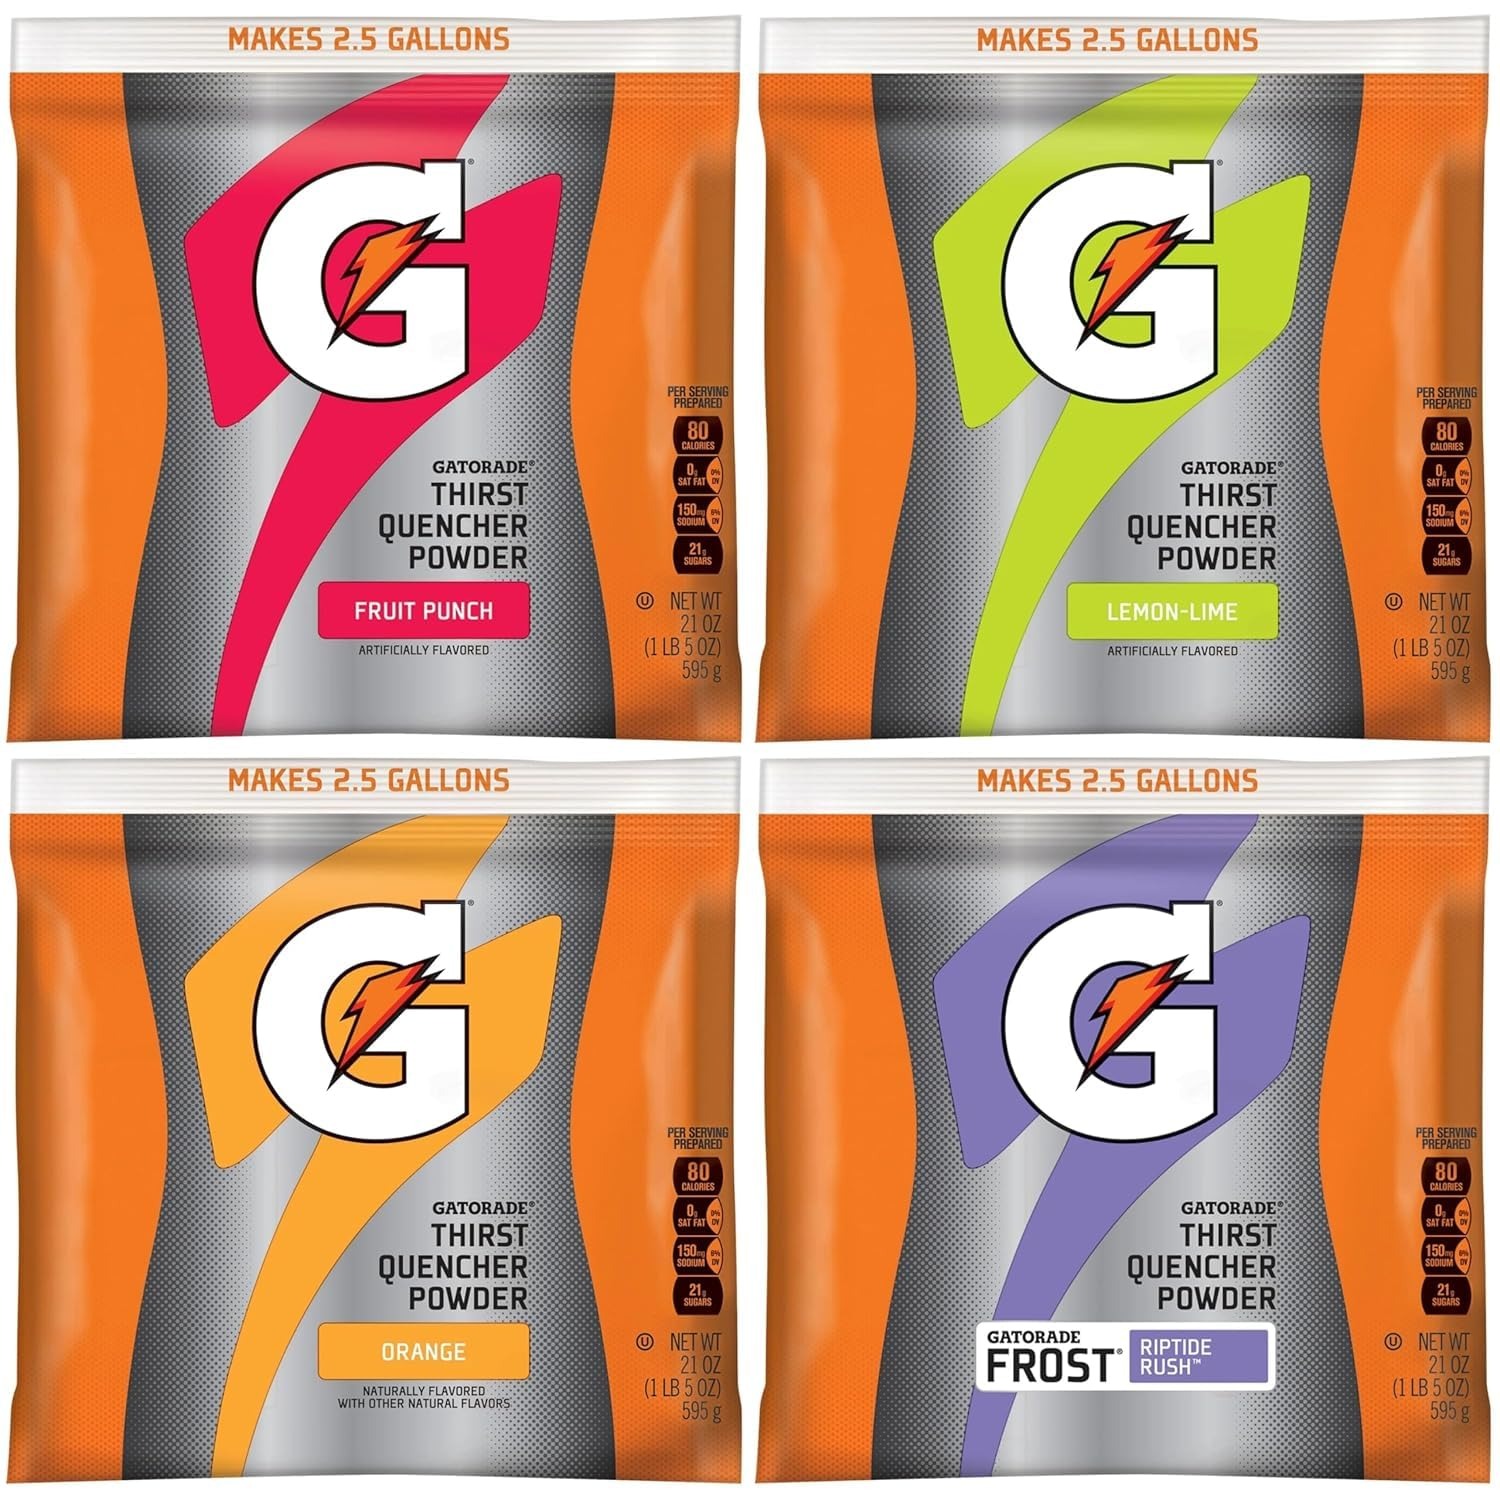
Item Name: Gatorade Thirst Quencher Powder, 4 Flavor Variety Pack, 21oz Pouches (Pack of 32)
Bullet Point 1: Pouch of 21 ounce in a pack of 32 (total of 672 ounce)
Bullet Point 2: Comes in 4 different flavour - Lemon-lime, Orange, Fruit Punch, Riptide Rush
Bullet Point 3: Specially formulated to Rehydrate, Replenish, and Refuel
Bullet Point 4: Each package makes 2½ Gallons of Gatorade Frost Thirst Quencher
Bullet Point 5: Ships in Certified Frustration-Free Packaging
Value: 672.0
Unit: Ounce

Price: 192.8